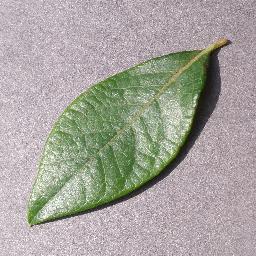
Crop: blueberry
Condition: healthy